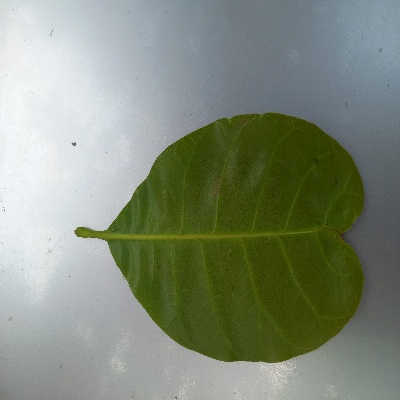
Crop: Cashew
Condition: healthy